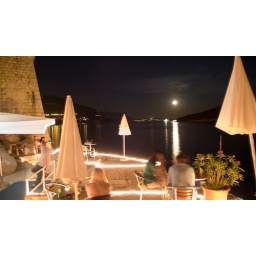
Moolight at the hole in the wall bar